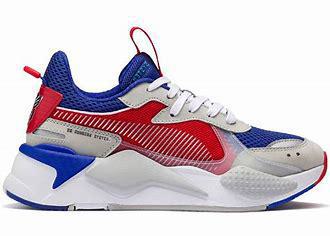
Brand: Puma
Model: Rs